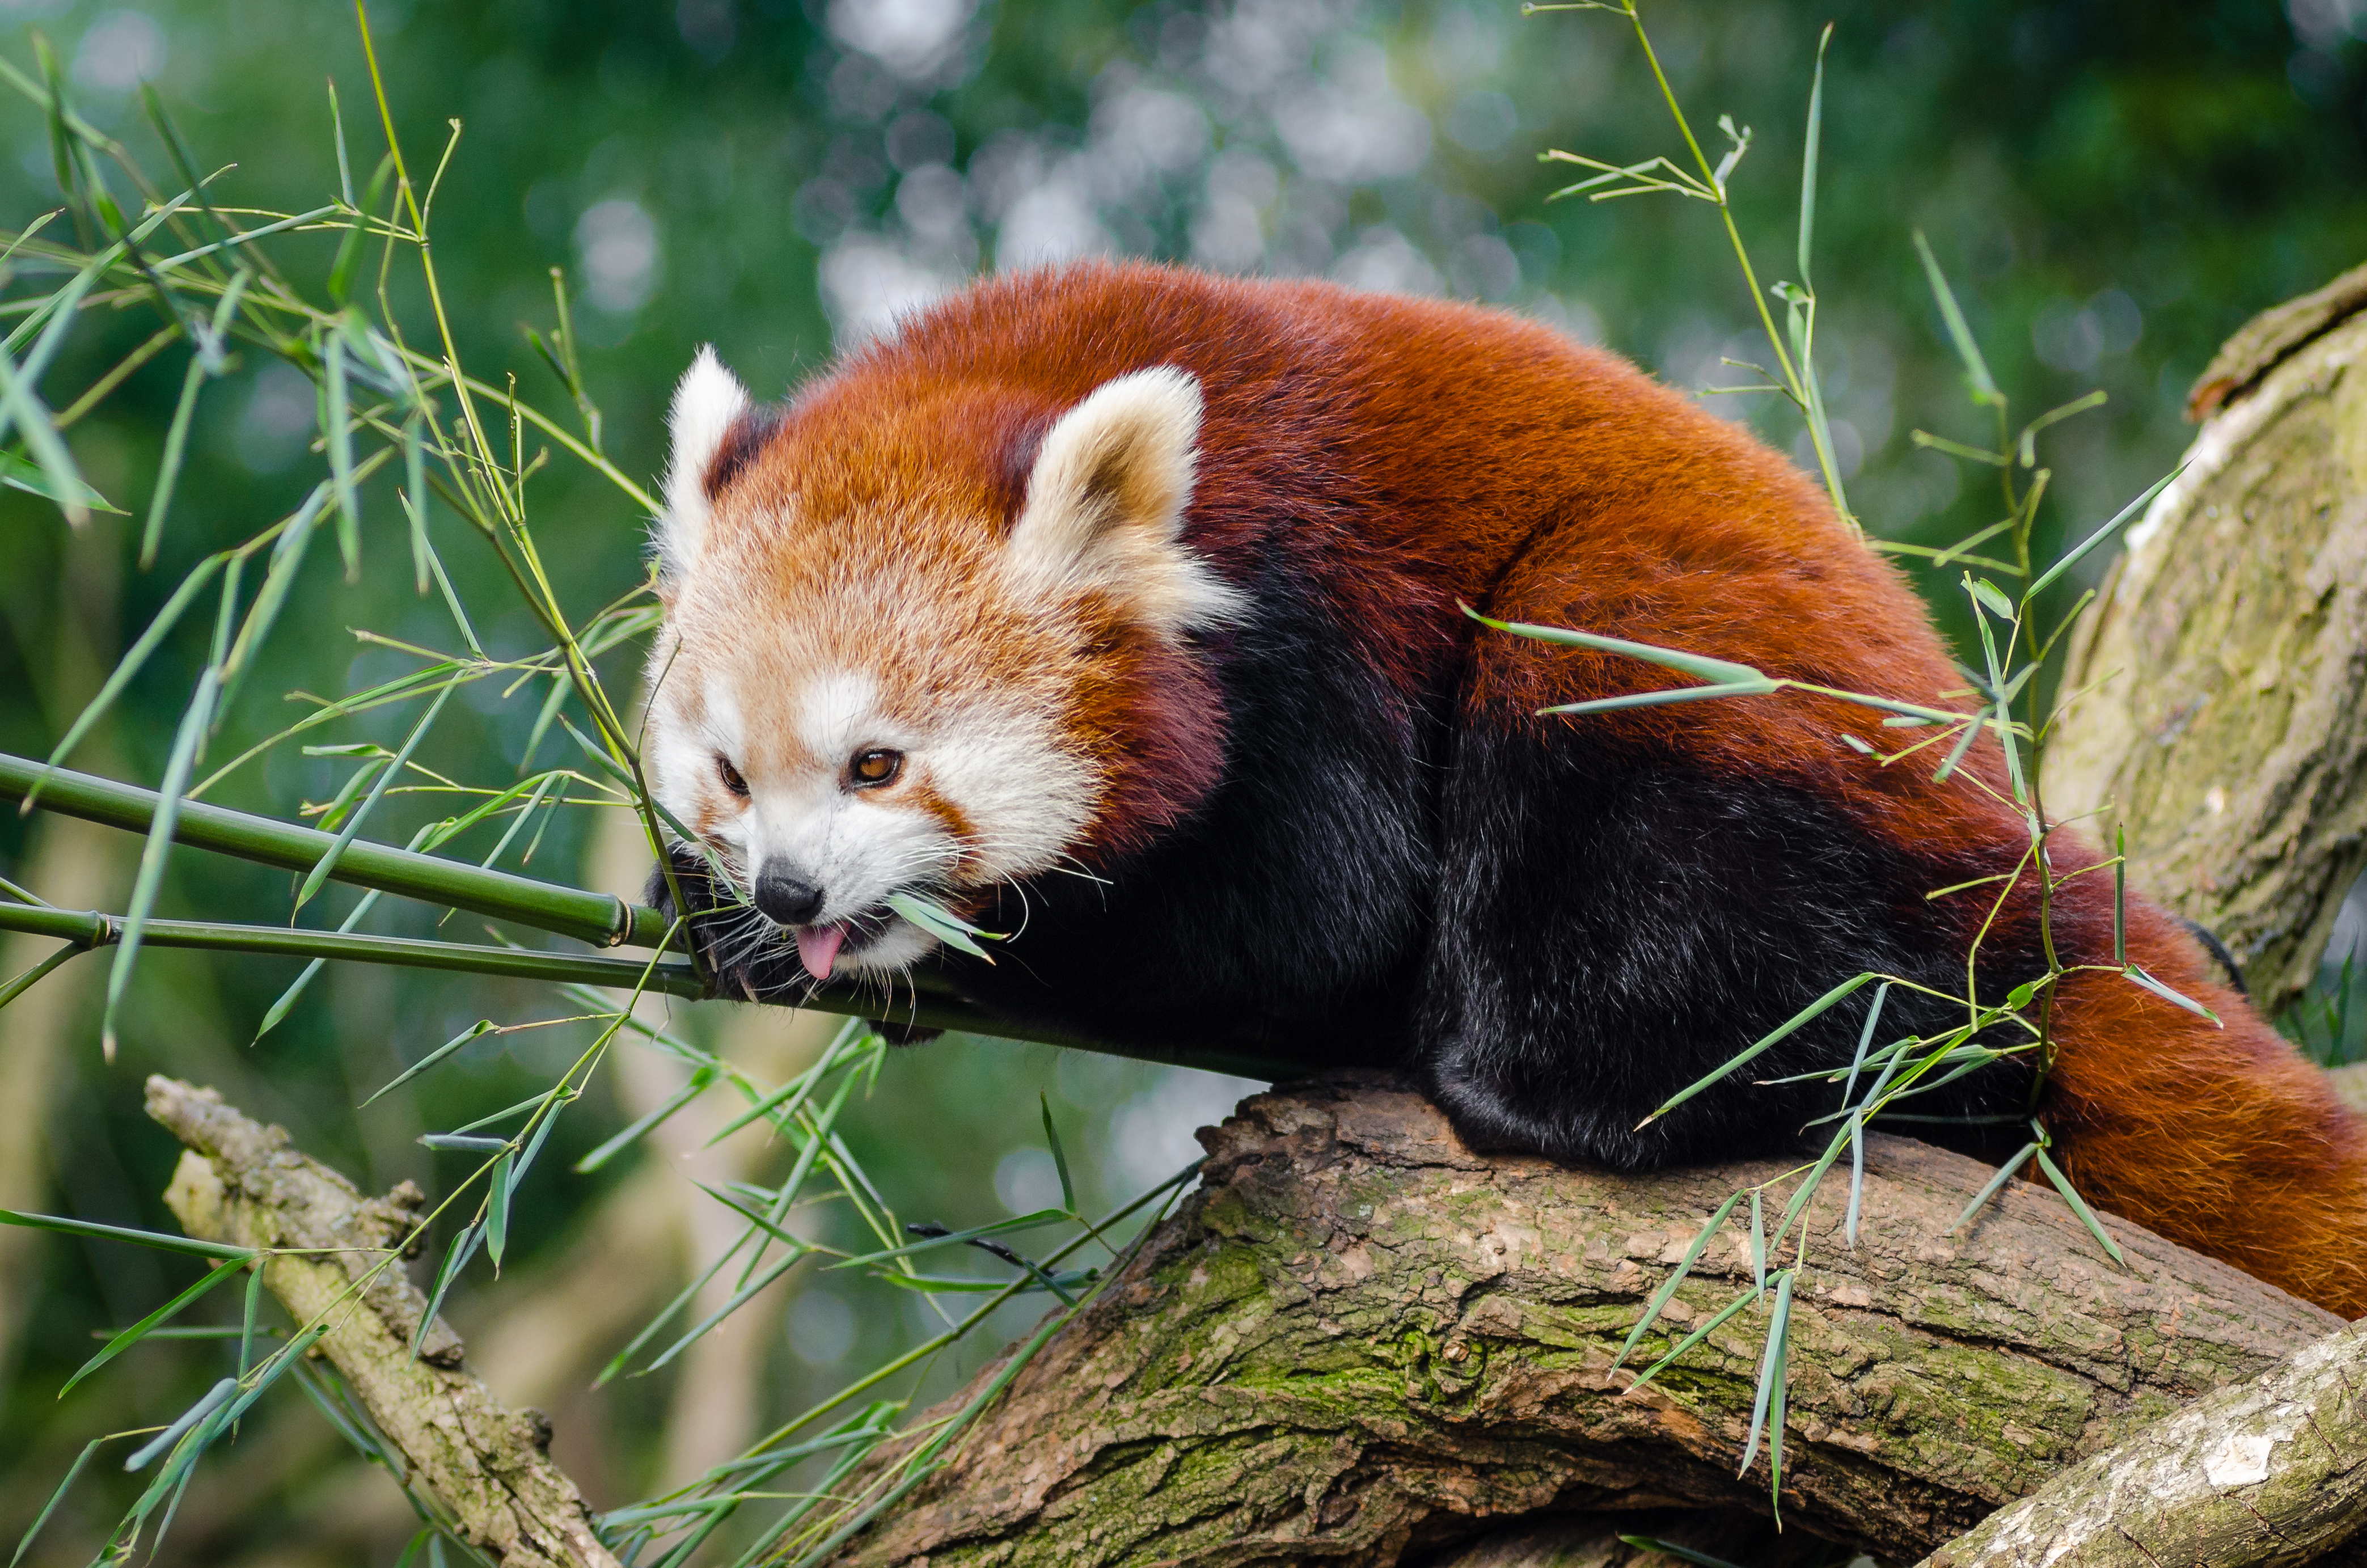
tree, nature, cold, winter, bokeh, vintage, sweet, feet, animal, cute, female, wildlife, zoo, fur, orange, young, green, high, red, foot, mammal, nikon, fauna, red panda, panda, 2015, face, nose, whiskers, paw, tail, animals, ears, endangered, vertebrate, germany, deutschland, natur, paws, tier, iso, fell, gesicht, baum, adorable, bamboo, d7000, roter, kleiner, niedlich, sues, suess, species, bedrohte, tierart, tierpark, weiblich, jungtier, jung, ohren, schwanz, nase, bedroht, ailurus, fulgens, mozilla, firefox, wochenende, weekend, kalt, gr n, s s